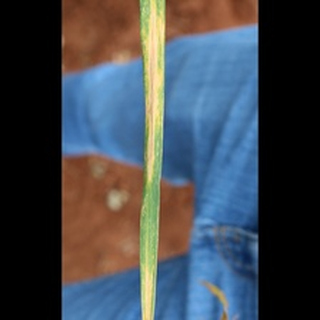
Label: wheat_leaf_blight